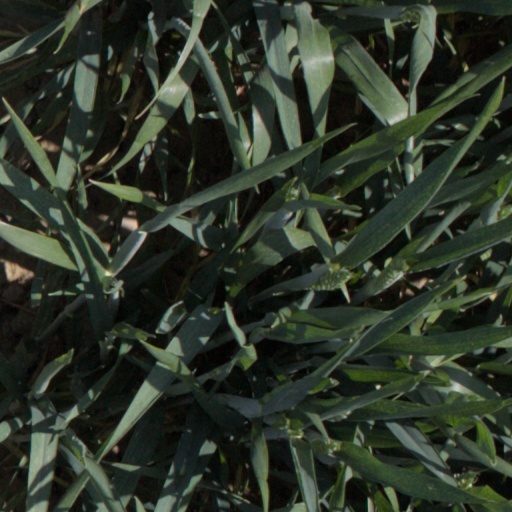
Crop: wheat